Erik Matti

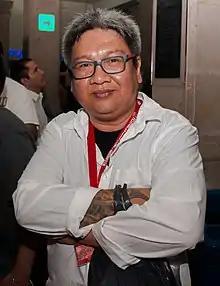
Matti in 2014

Erik Matti (born December 21, 1970) is a Filipino filmmaker. He is known for directing "On the Job" (2013), "Honor Thy Father" (2015), "Seklusyon" (2016), "BuyBust" (2018), and "" (2021).